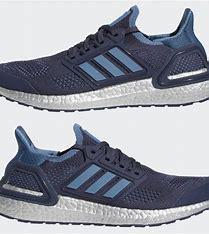
Brand: Adidas
Model: Ultraboost 19